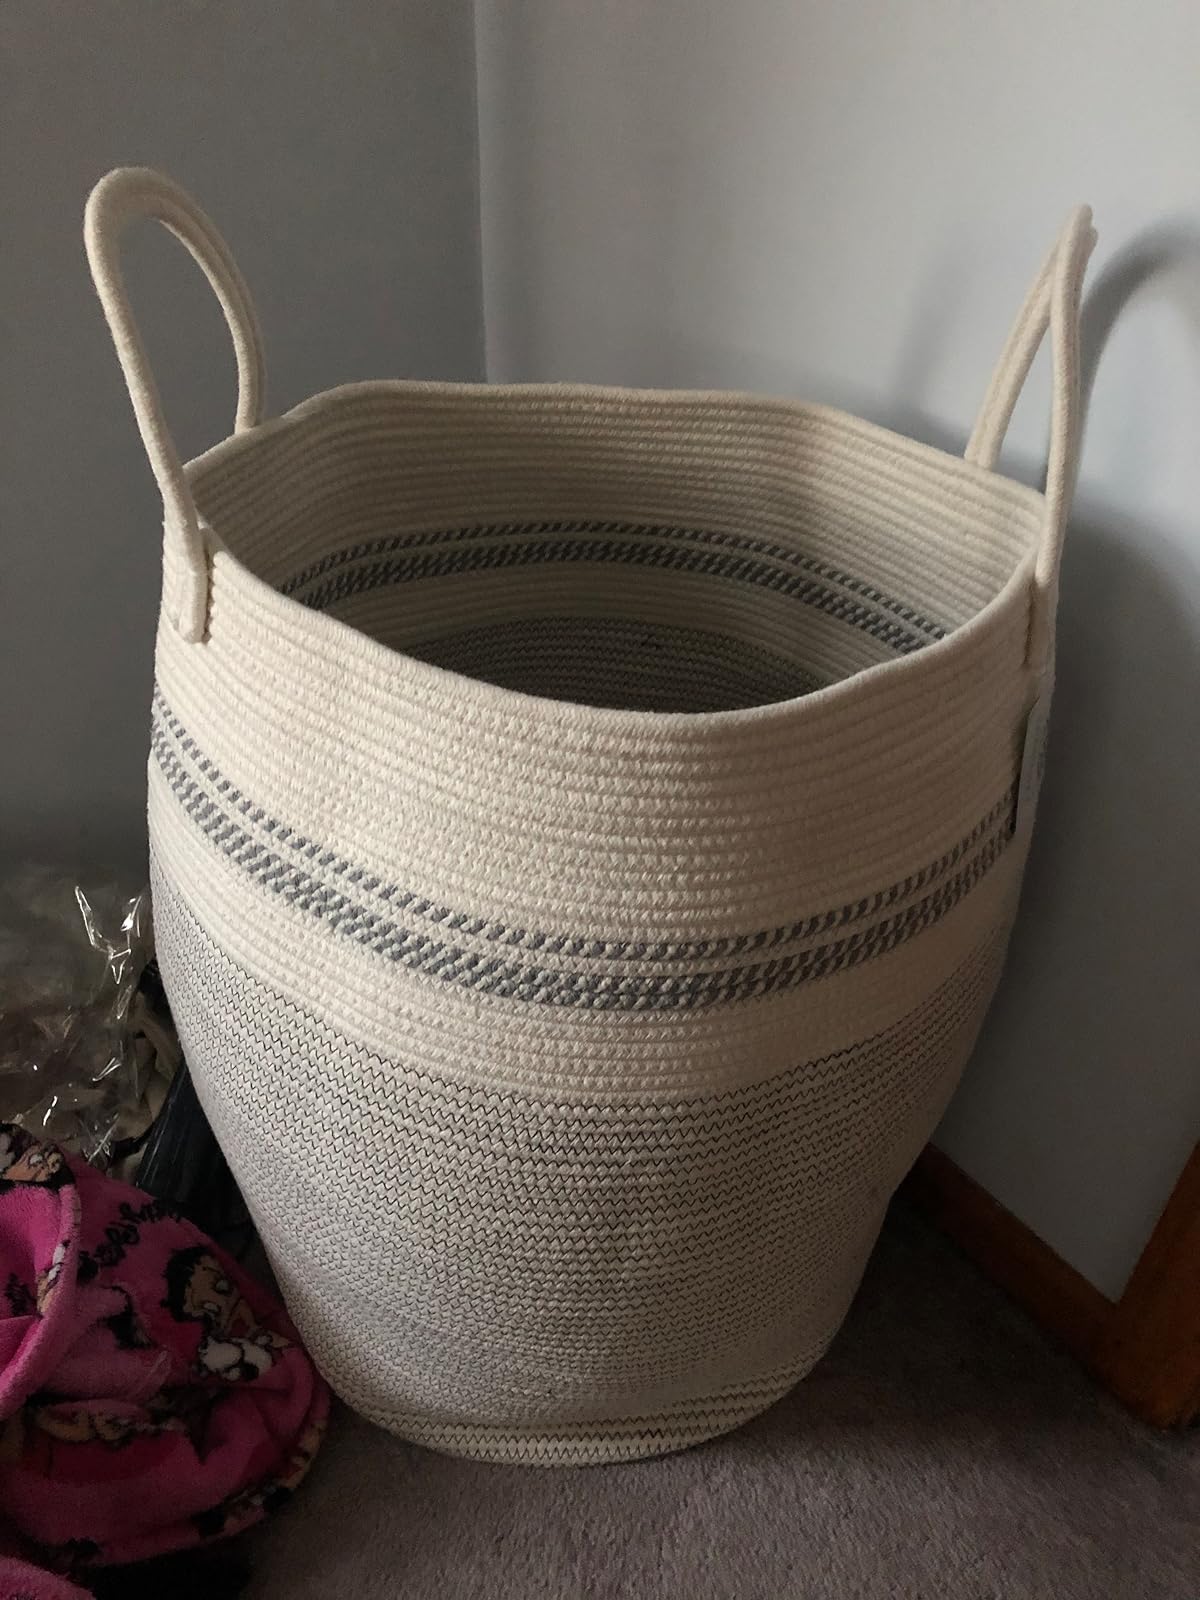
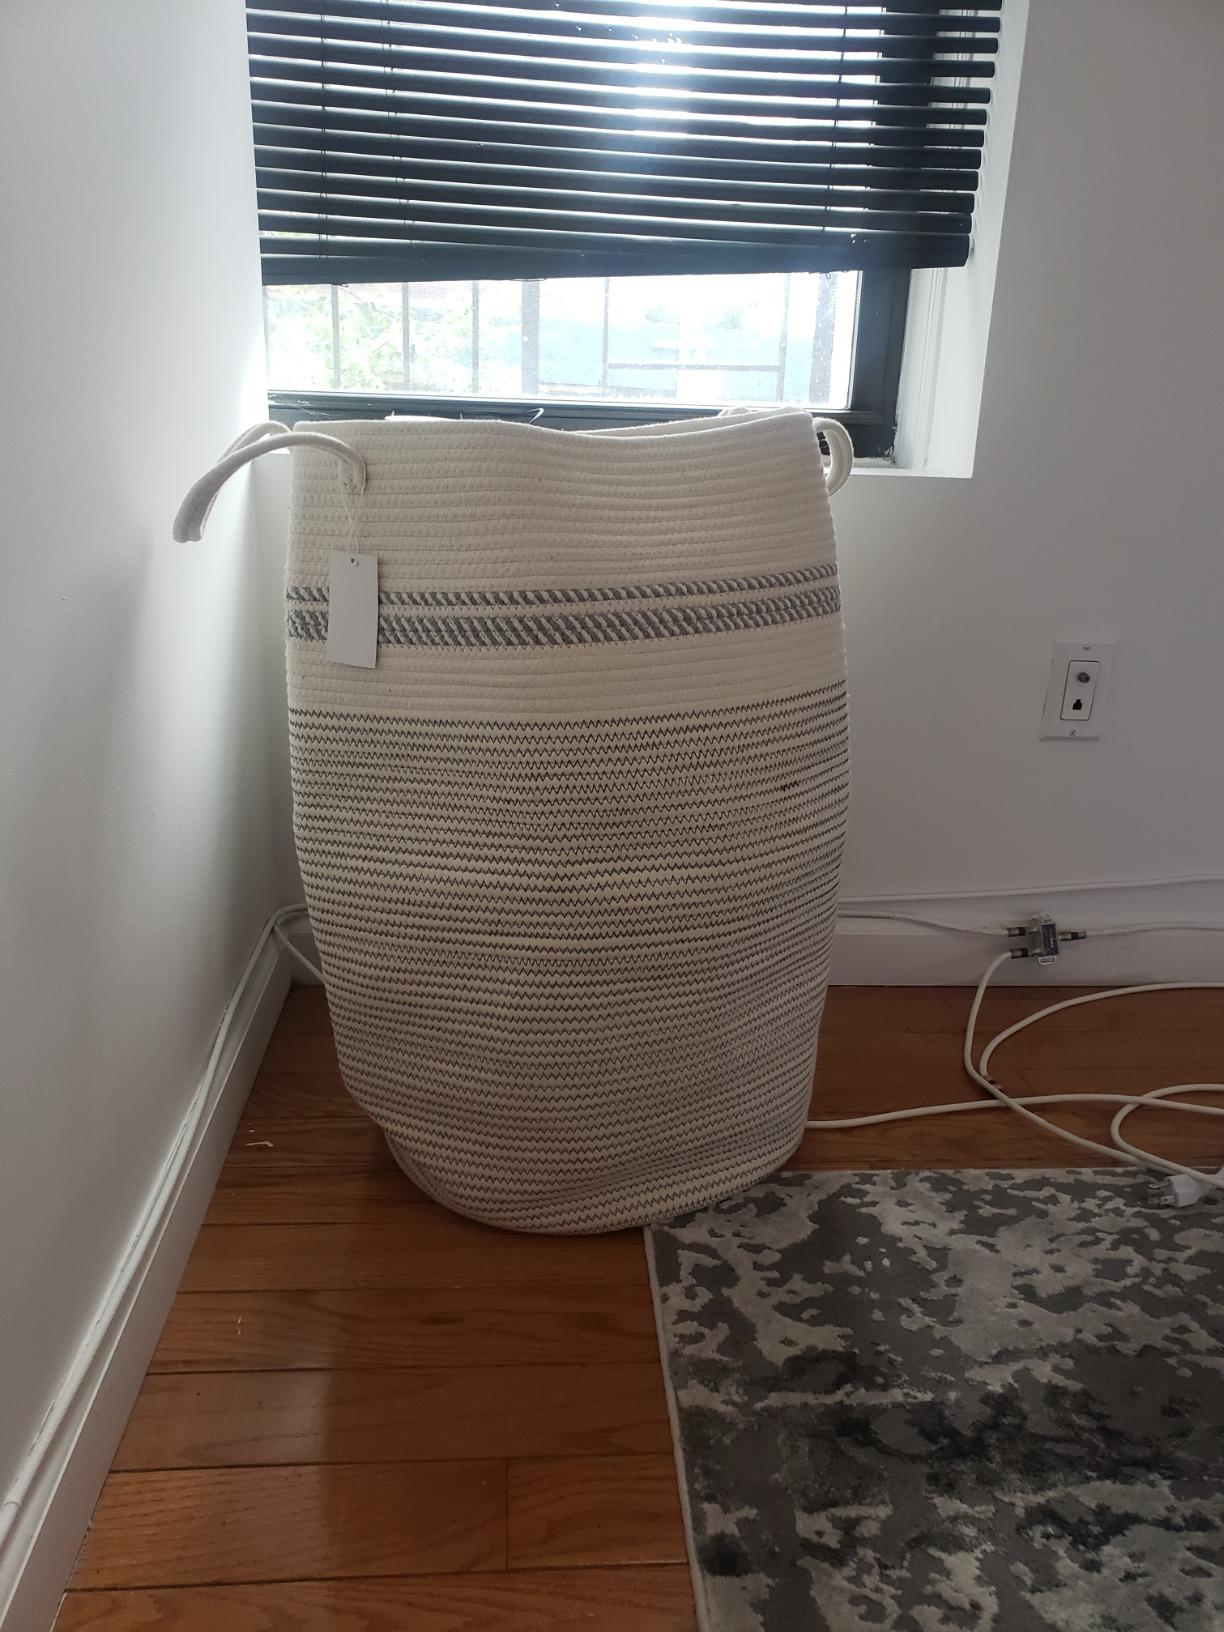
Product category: items_hamper
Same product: yes